Camber Sands

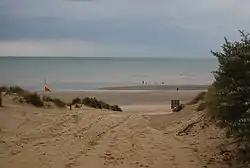
The beach at Camber Sands

Camber Sands is a beach in East Sussex, England, in the village of Camber, near Rye. It is the only sand dune system in East Sussex. Located east of the estuary of the River Rother at Rye Bay, it stretches to just beyond the Kent border, where shingle (pebbles) take over again. It is one of three stretches of sand above the high tide mark east of Poole Bay on England's south coast, the others being West Wittering and Avon Beach. Two holiday resorts near Camber Sands were operated by Pontins and Parkdeans resorts, just off New Lydd Road and Lydd Road, respectively, in the adjoining village of Camber (the Pontins site closed on 30 November 2023).